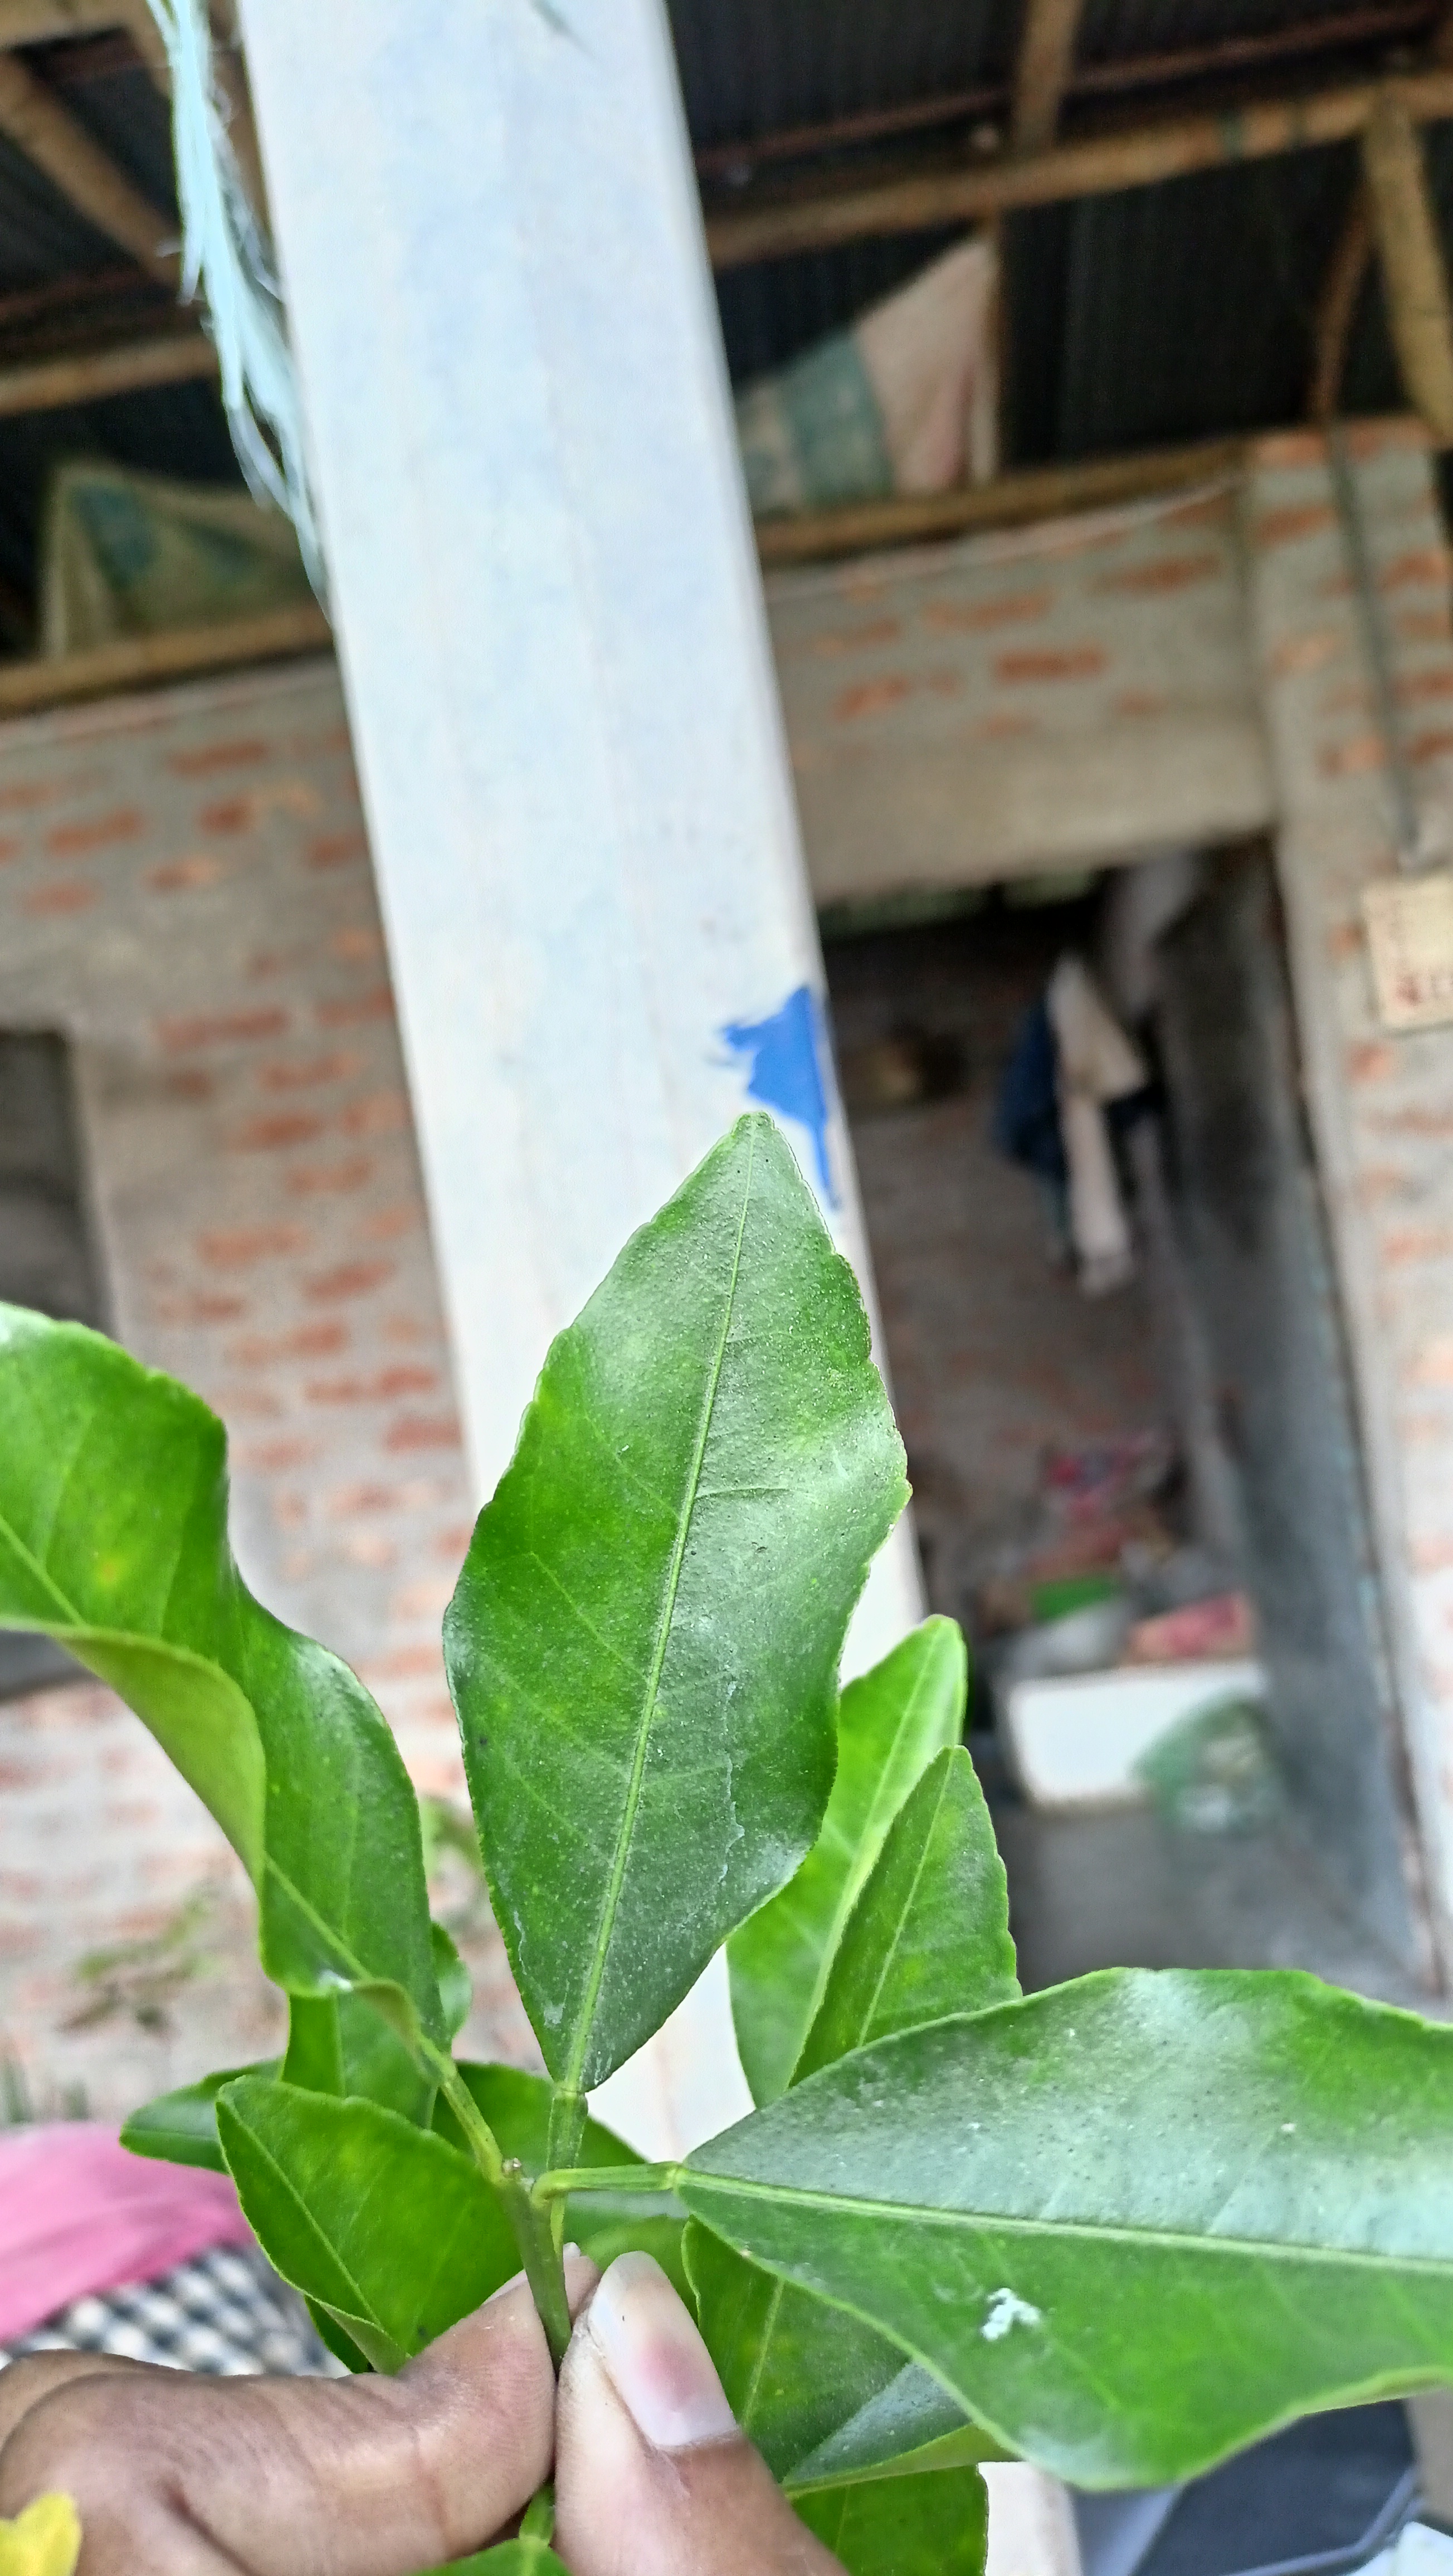
Mandarin leaf variety: Darjeling